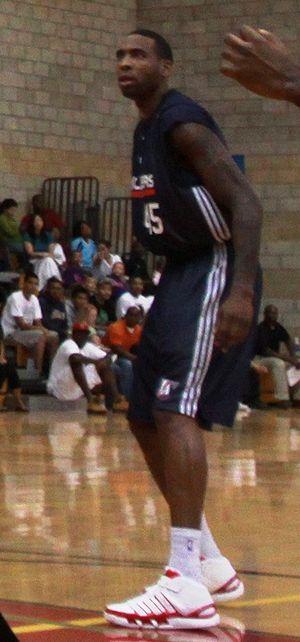
Rasual Butler, né le 23 mai 1979 à Philadelphie et mort le 31 janvier 2018 à Los Angeles, est un joueur de basket-ball évoluant aux postes d'arrière et d'ailier.